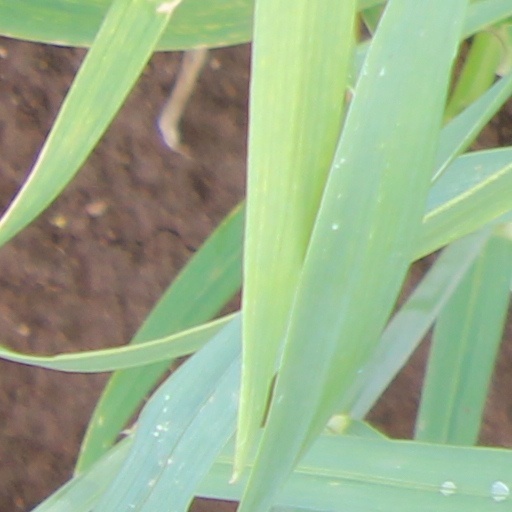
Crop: wheat